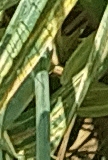
Label: Wheat___Yellow_Rust